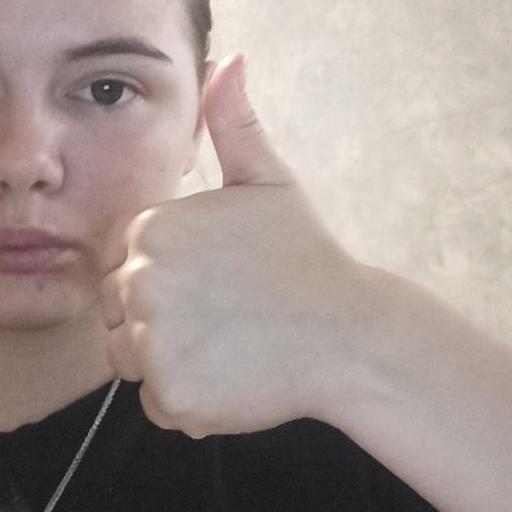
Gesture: like